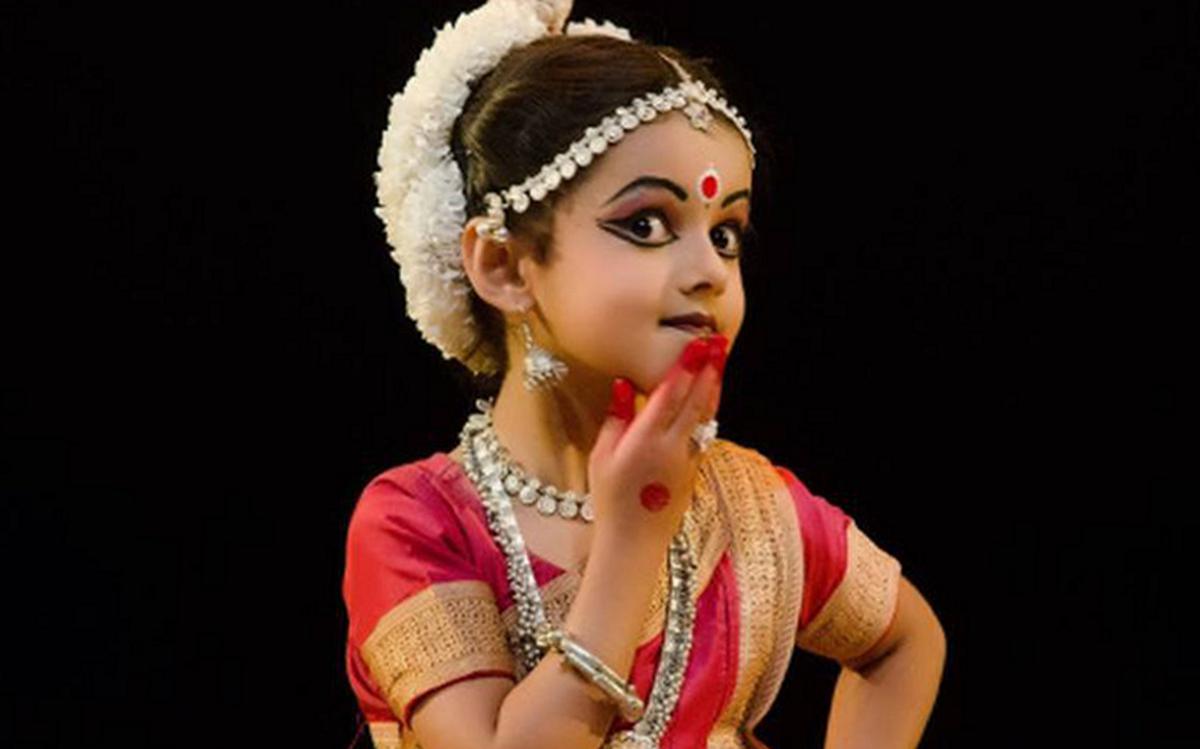
Dance form: odissi